Legend of Keepers: Career of a Dungeon Manager

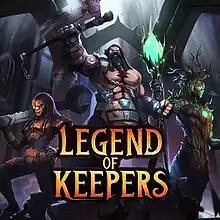

Legend of Keepers: Career of a Dungeon Manager is a 2021 dungeon management game developed and published by Goblinz Studio for Windows, Linux, MacOS, and Nintendo Switch.